Tim Howard

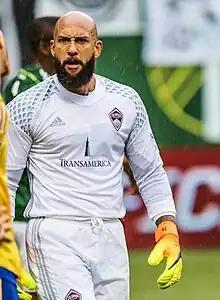
Howard with the Rapids in October 2016

On March 20, 2016, it was announced that Howard would return to MLS and sign a three-and-a-half-year deal with the Colorado Rapids. He would join the team after the MLS transfer window opened on July 4. On June 28, Howard was given the number 1 jersey as he appeared in his first press conference with the club. On November 6, 2016, Howard saved two penalty kicks – with a third also being sent off the crossbar – against the LA Galaxy to send Colorado to the Western Conference Championship.